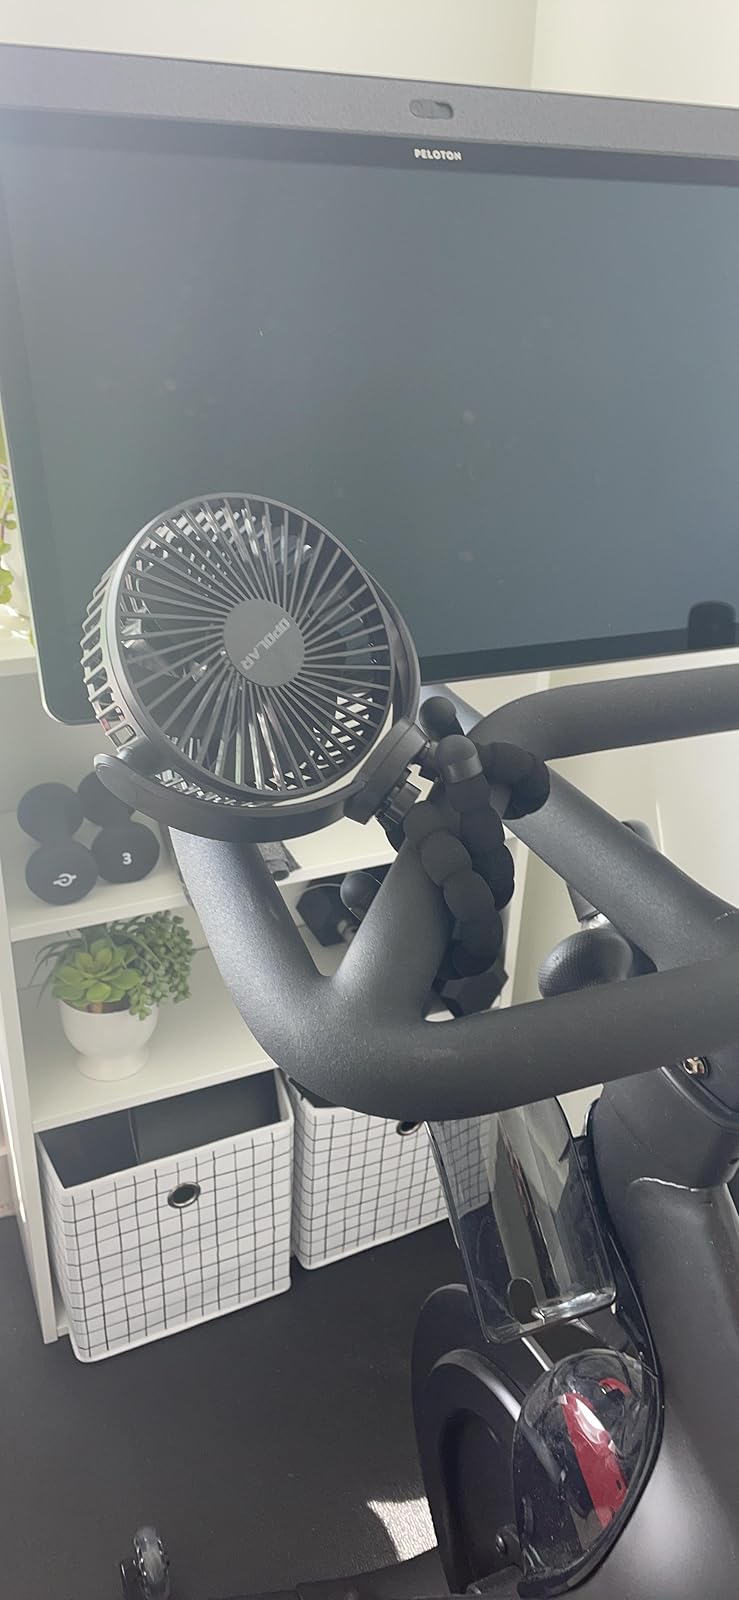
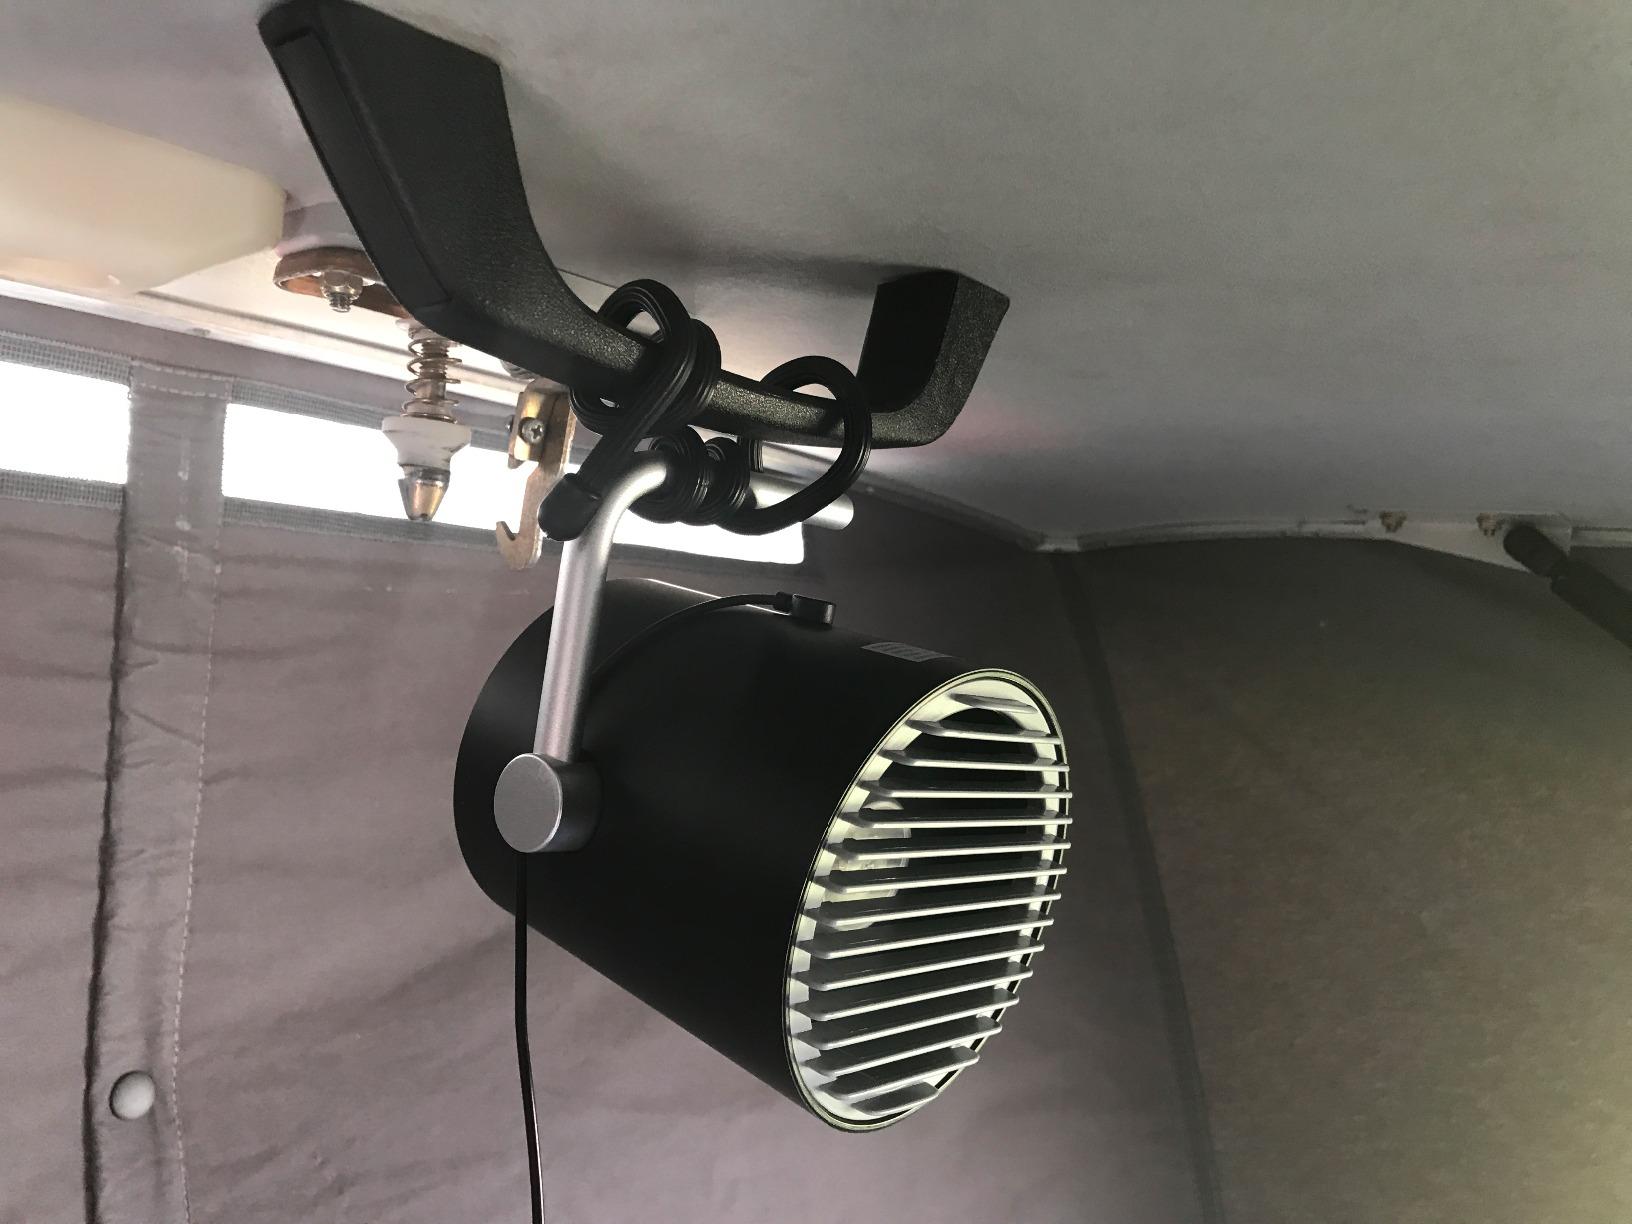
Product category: fan
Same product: no